String Quartet (Bruckner)

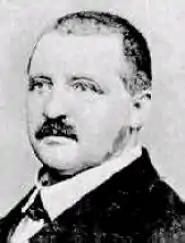
The composer,

The String Quartet in C minor WAB 111, was composed by Anton Bruckner's in 1862 during his tuition by Otto Kitzler.